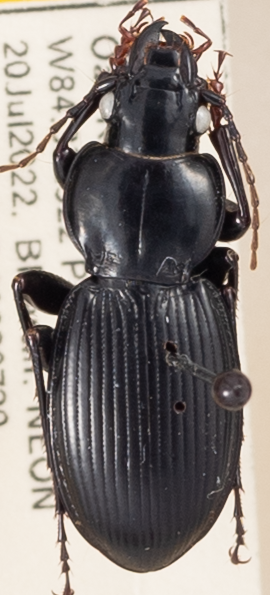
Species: Cyclotrachelus sodalis sodalis
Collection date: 2022-07-20
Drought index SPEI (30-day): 0.842
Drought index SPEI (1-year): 0.256
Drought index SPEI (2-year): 0.114